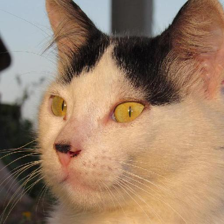
Label: animals